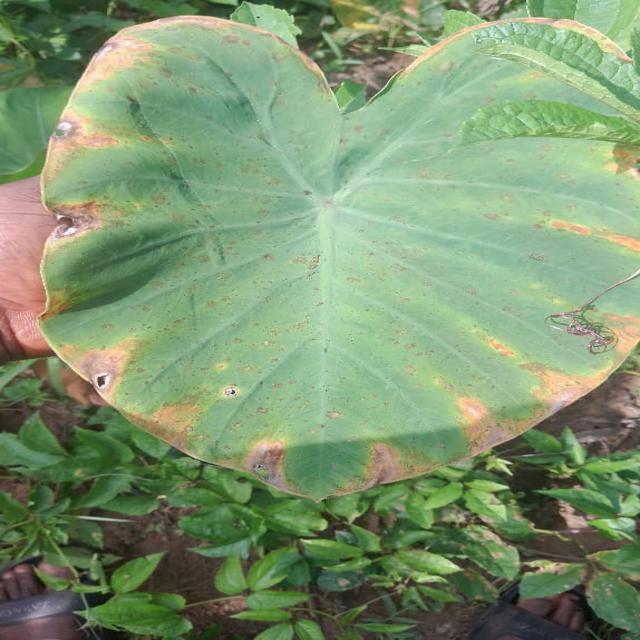
Label: Mid_Blight